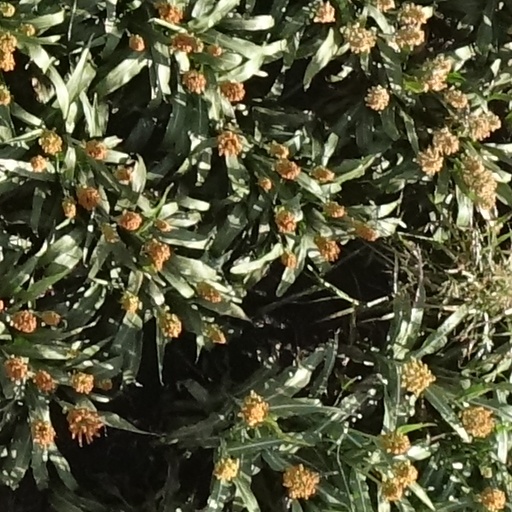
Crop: sorghum